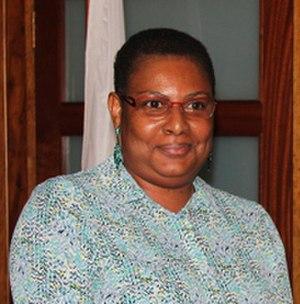
Caroline Abel est une économiste seychelloise. En 2012, elle est nommée Gouverneur de la Banque centrale des Seychelles, devenant ainsi la première femme dans les Seychelles à exercer cette responsabilité.